USS San Diego (CL-53)

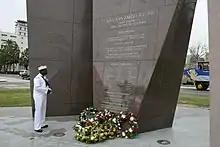
USS "San Diego" (CL 53) memorial, April 2012.

USS "San Diego" (CL-53) received 18 Battle Stars for service in World War II, placing her among the Most decorated US ships of World War II.